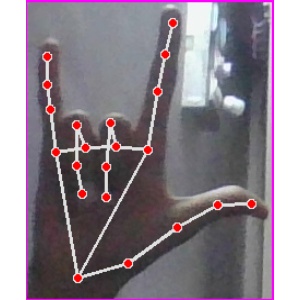
अक्षर: व